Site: brandenburg
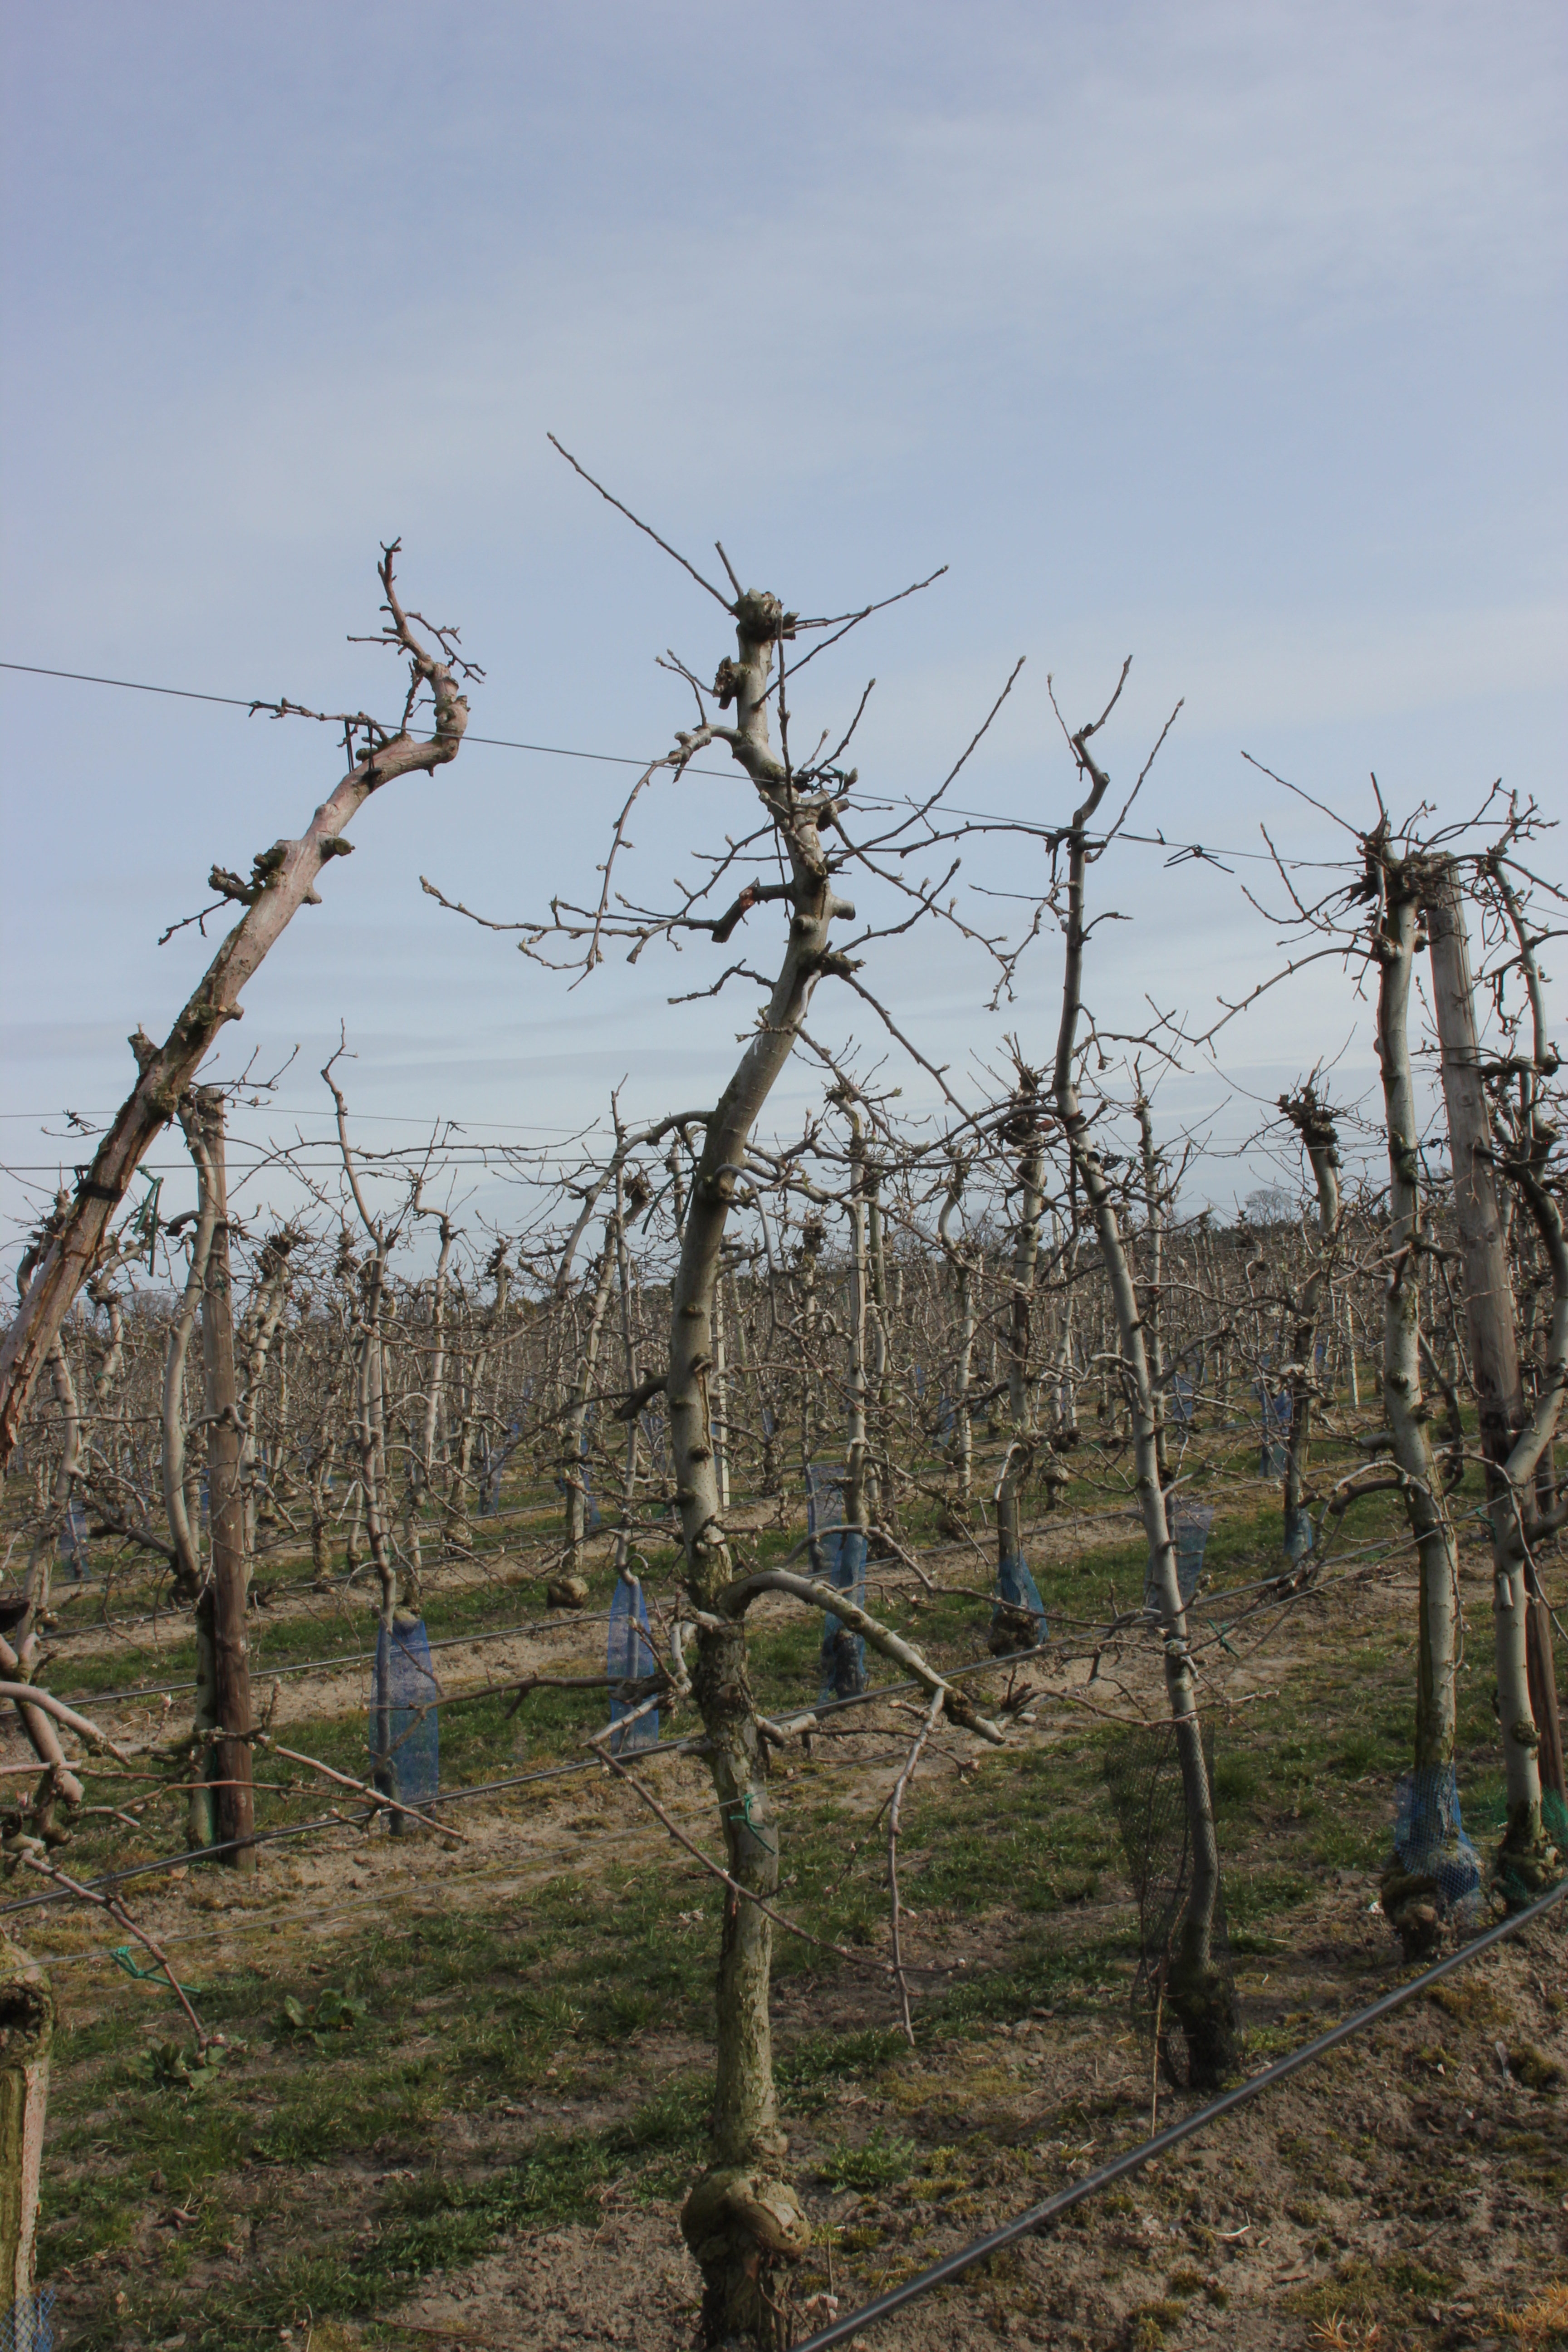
Growth stage (BBCH 54): Inflorescence emergence